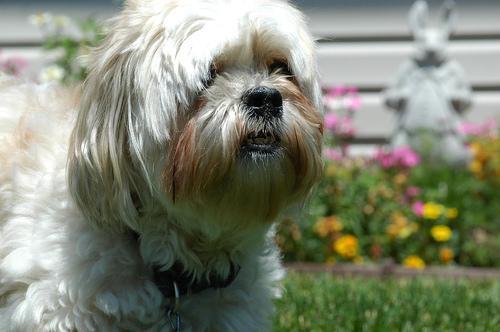
Lhasa